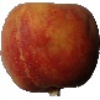
Label: Peach 1